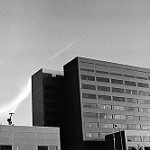
Label: B & W